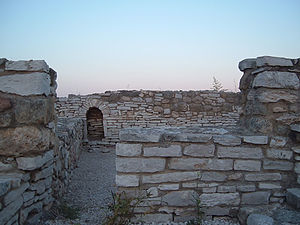
Cannæ
Ruiner i Cannæ
Cannae er en antik landsby i Apulien-regionen i det sydøstlige Italien. Den ligger på floden Aufidus' højre bred, ca. 10 km fra mundingen og 9 km sydvest for Barletta, som er navnet på kommunen.